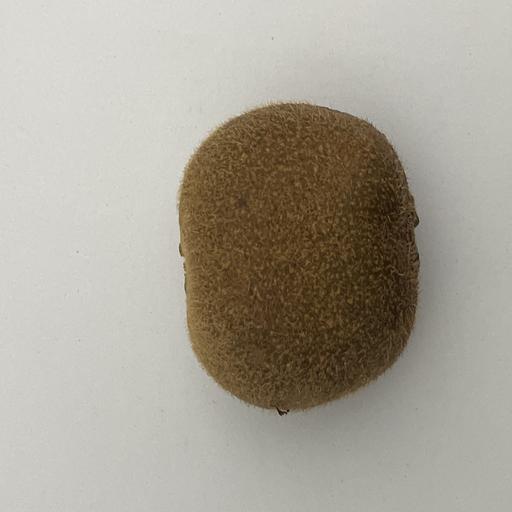
Crop type: Kiwi